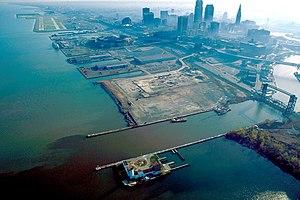
Cleveland est une ville du Midwest des États-Unis située sur la rive sud du lac Érié, dans l'État de l'Ohio.